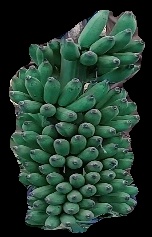
Variety: elakki-bale
Grade: grade1